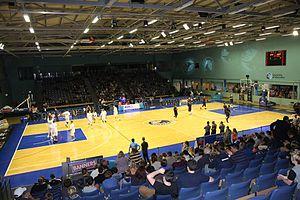
Le championnat d’Europe de basket-ball masculin 2015, ou IWBF European Wheelchair Basketball Championship for Men division A 2015, est le championnat d'Europe masculin d'handibasket de première division, organisé par l'IWBF Europe.
Le championnat d'Europe de basket-ball en fauteuil roulant féminin 2015, ou IWBF European Wheelchair Basketball Championship for Women 2015, est le championnat d'Europe féminin d'handibasket, organisé par l'IWBF Europe.